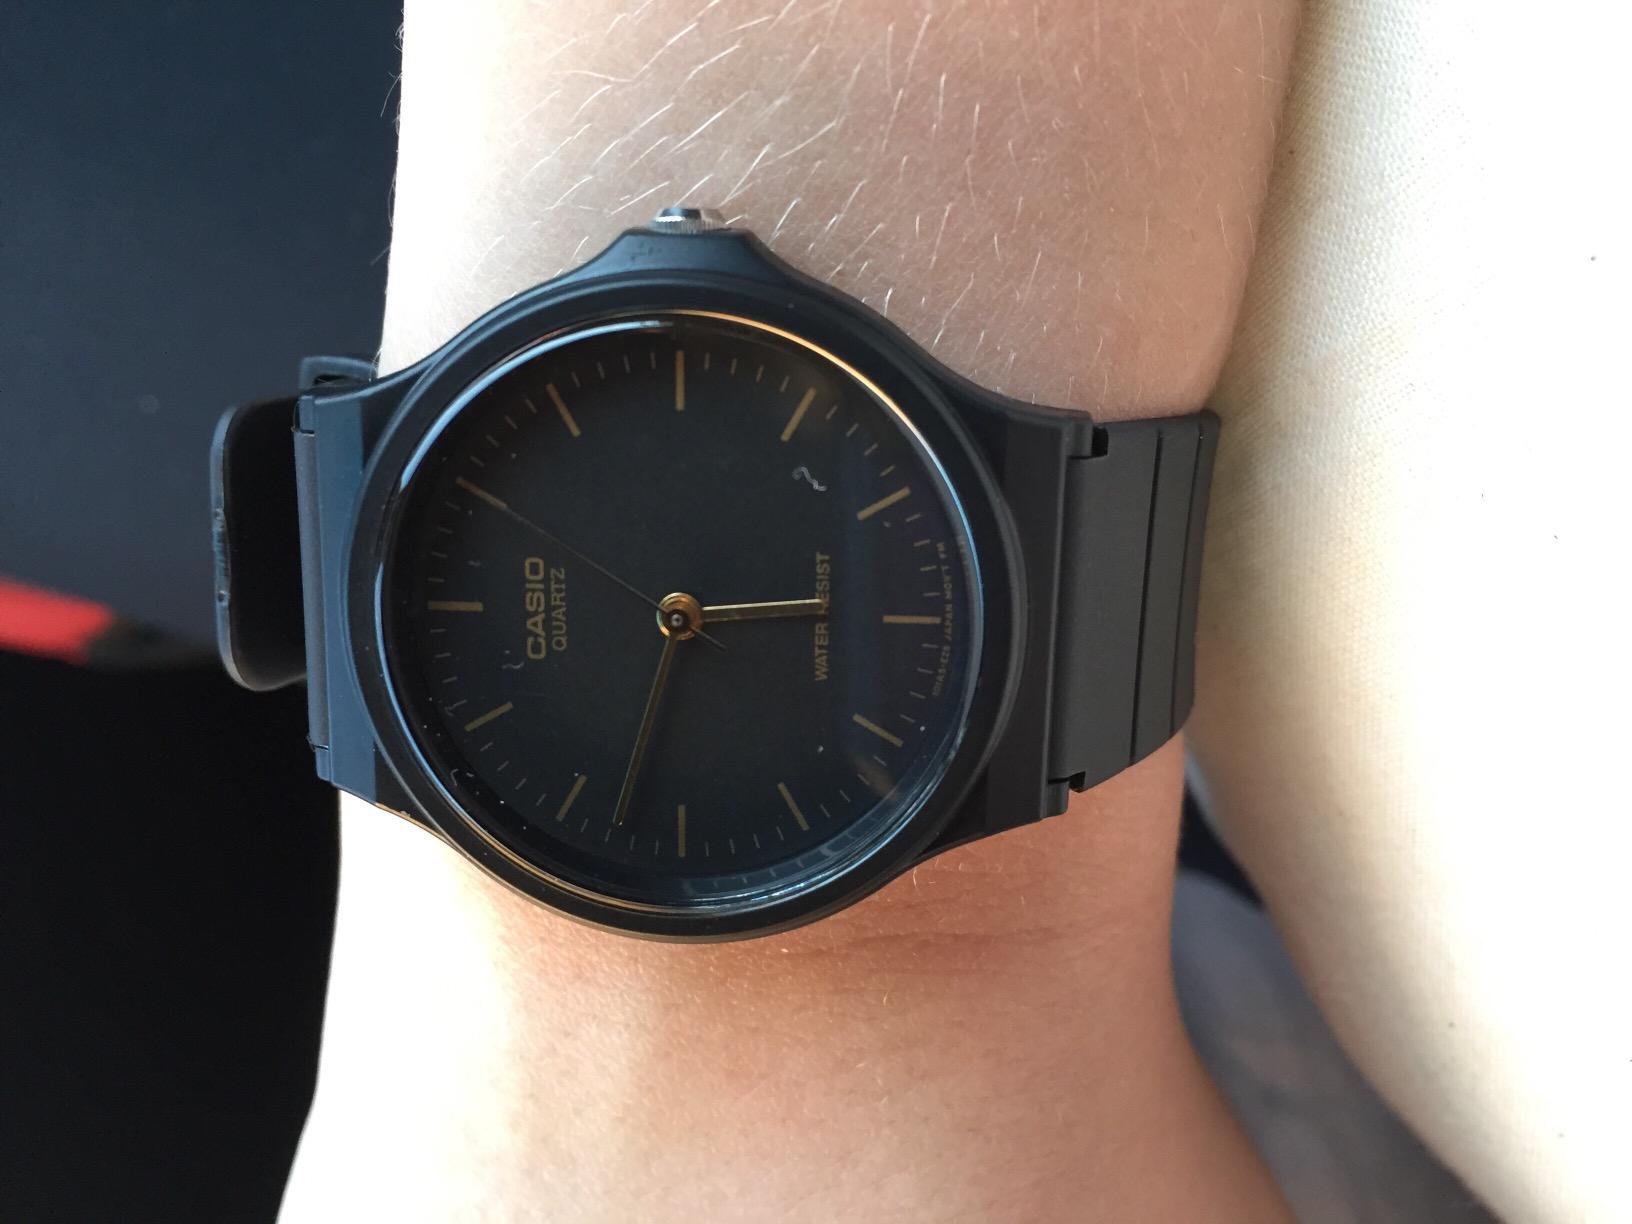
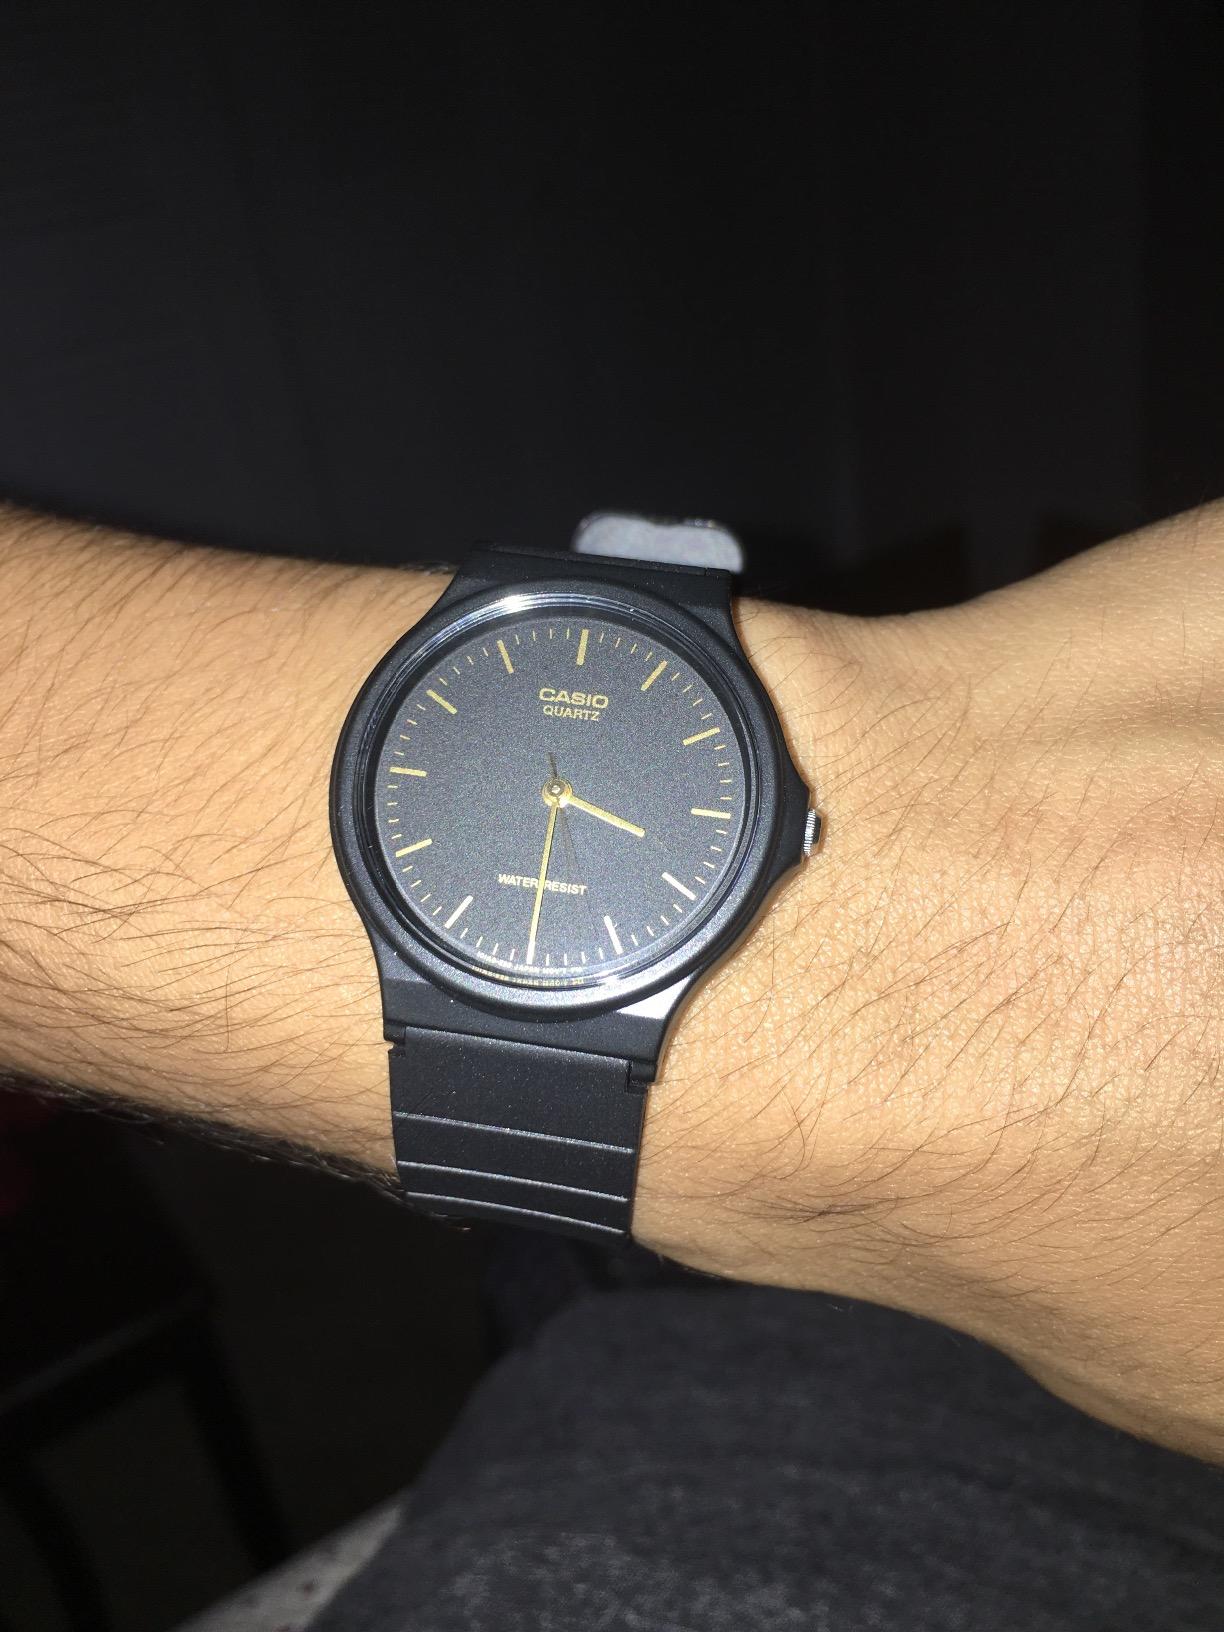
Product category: accessories_watch
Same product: yes